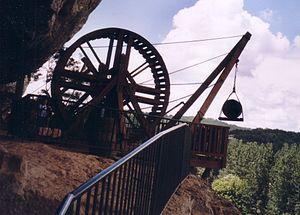
La Roque Saint Christophe - treuil de puits, reconstitution d'un chantier médiéval